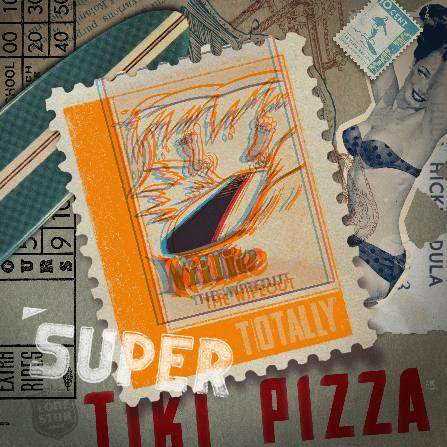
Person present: No